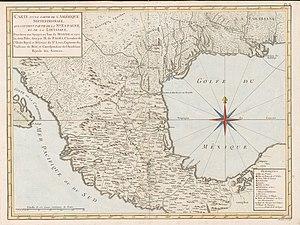
Le golfe du Mexique est un golfe de l'océan Atlantique, situé au sud-sud-est de l'Amérique du Nord. Il s'étend sur une superficie de 1 550 000 km². Il baigne la péninsule de Floride, la Louisiane, le Sud-Est du Texas, la côte orientale du Mexique et une partie du littoral nord de Cuba.
Pierre Marie François, vicomte de Pagès, est un officier de marine, aventurier et explorateur français.